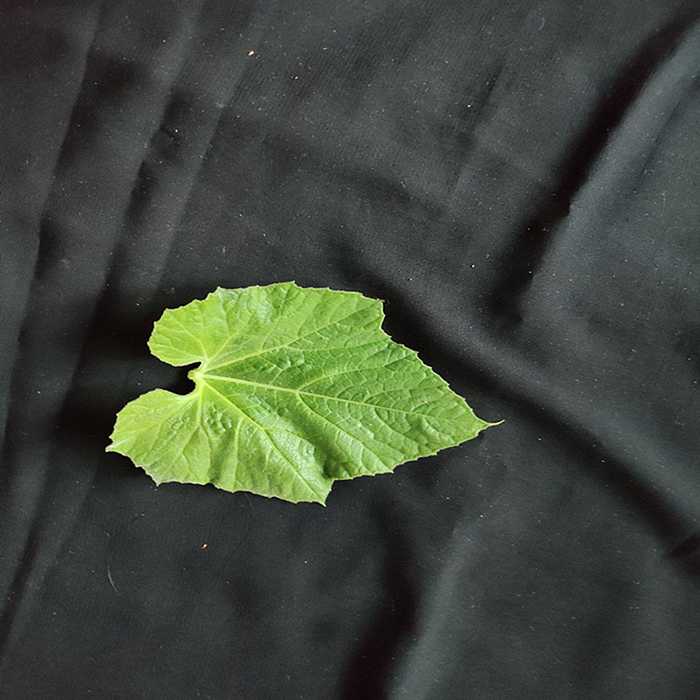
Plant: Bottle gourd
Label: Fresh leaf